Kennedy Space Center Visitor Complex

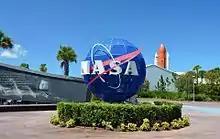
Entrance to Kennedy Space Center, the John F. Kennedy memorial and a Space Shuttle stack in the background

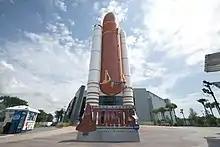
A Space Shuttle stack in front of the Space Shuttle "Atlantis" Exhibit building

Included in the base admission is tour-bus transportation to Launch Complex 39 and the surrounding KSC property, and the Apollo/Saturn V Center. Previously, it used to include admission to the Astronaut Hall of Fame, to the west. That building is now closed and the U.S. Astronaut Hall of Fame resides in a new exhibit at the visitor complex, Heroes & Legends.